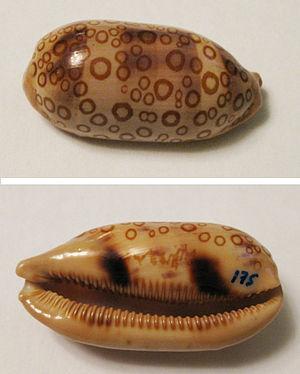
La Porcelaine argus est une espèce de mollusque gastéropode de la famille des Cypraeidae.
Les Cypraeidae constituent une famille de mollusques gastéropodes, de l'ordre des Littorinimorpha.